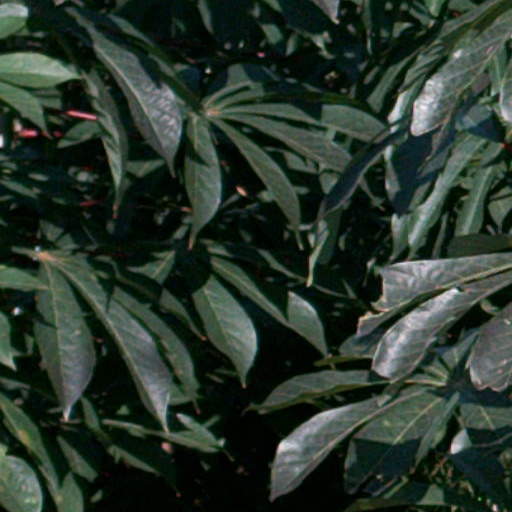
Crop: cassava